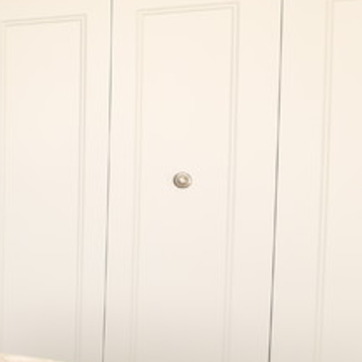
Material: metal